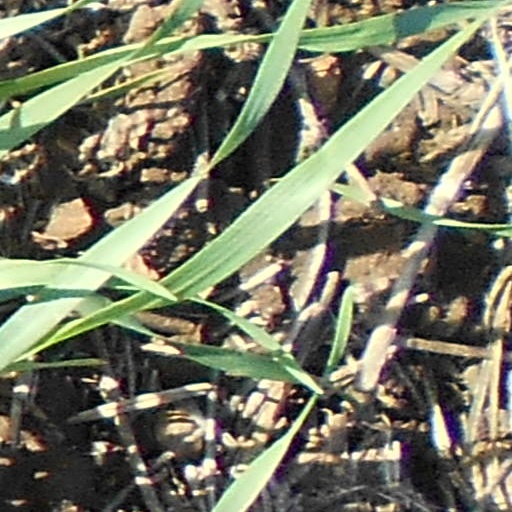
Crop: wheat